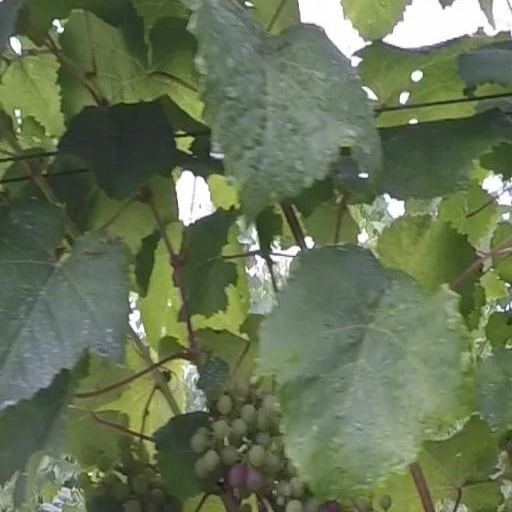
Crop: grape